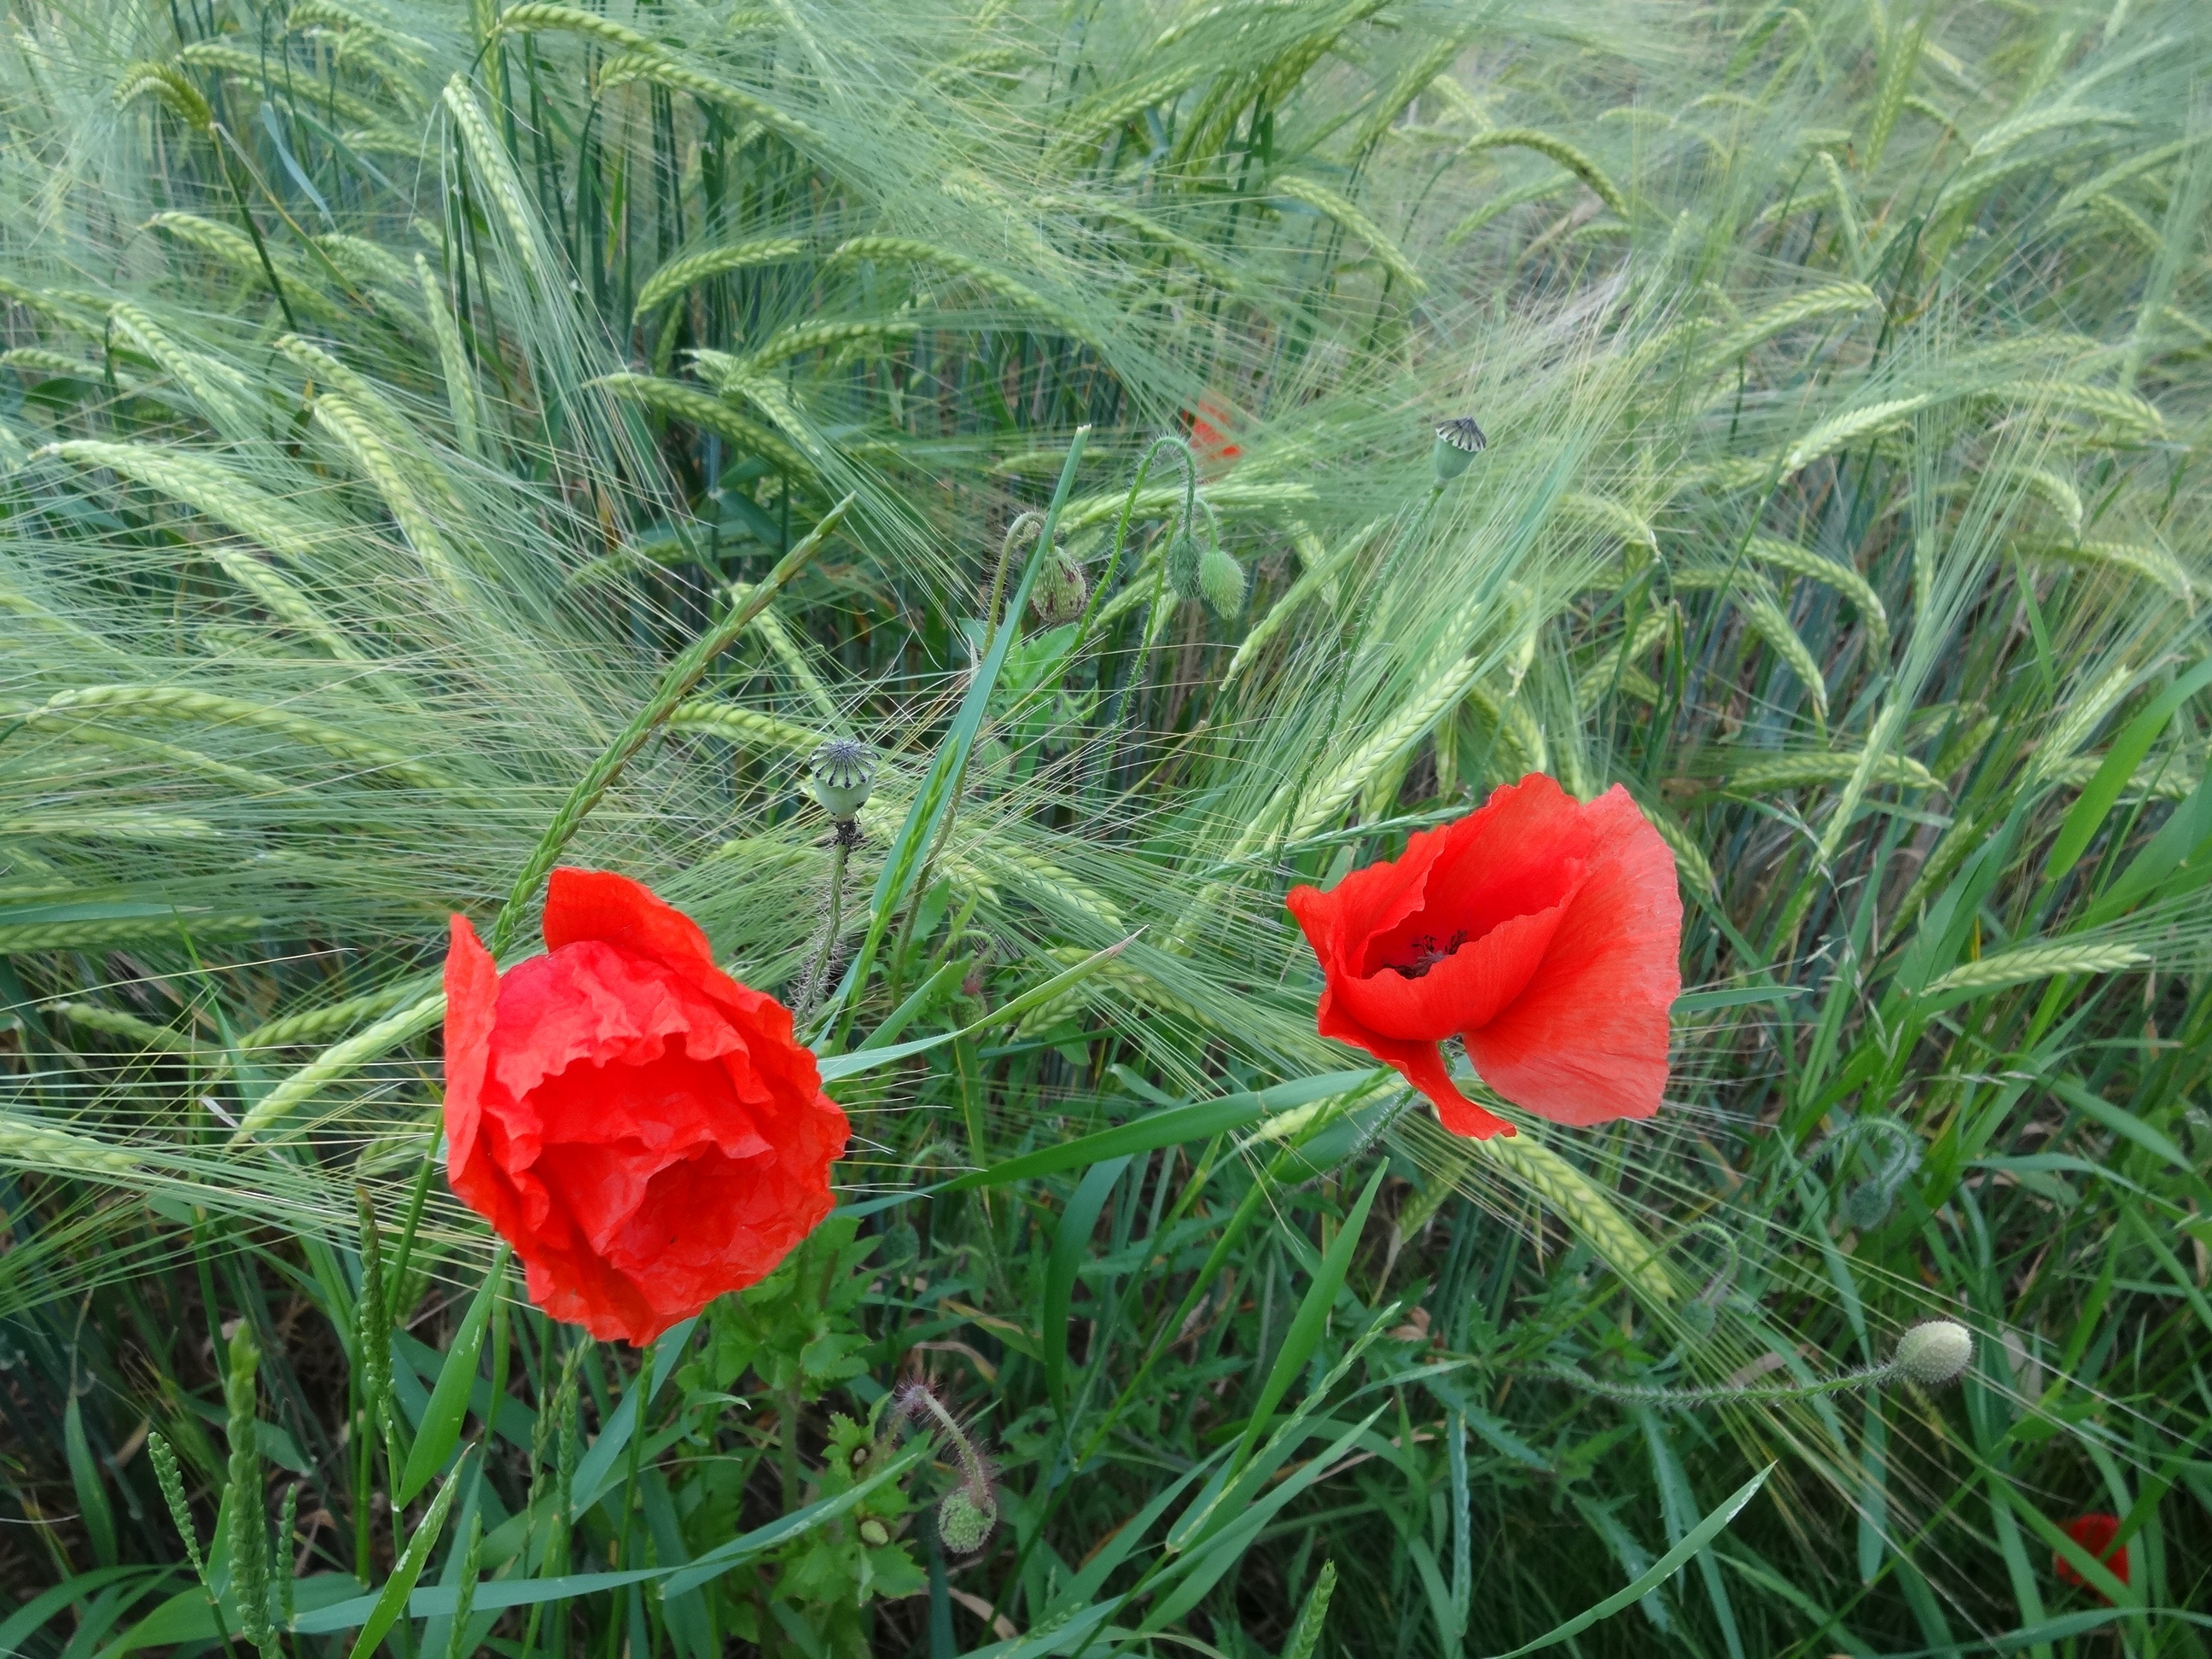
nature, grass, outdoor, plant, field, meadow, barley, grain, flower, petal, summer, green, natural, romantic, botany, blooming, flora, season, wildflower, poppy, poppies, coquelicot, flowering plant, grass family, land plant, poppy family